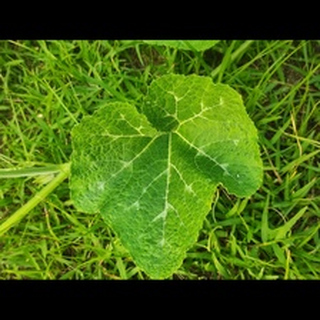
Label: healthy_pumpkin